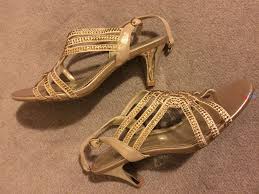
Waste category: shoes